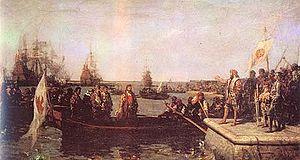
Miguel Ângelo Lupi est un professeur de peinture historique de l'académie des beaux-arts de Lisbonne et un des plus distingués peintres portugais de l'époque romantique.